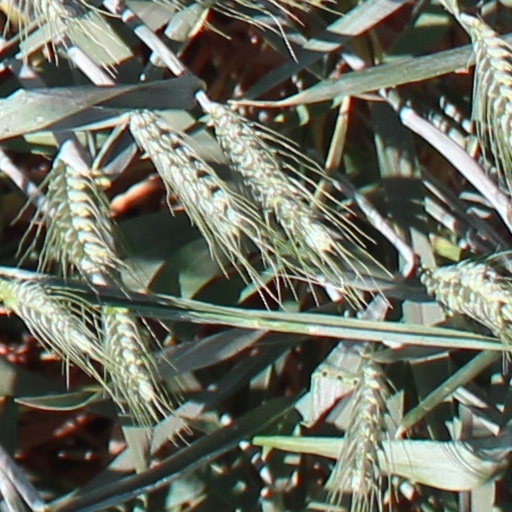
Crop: wheat